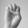
ASL letter: E